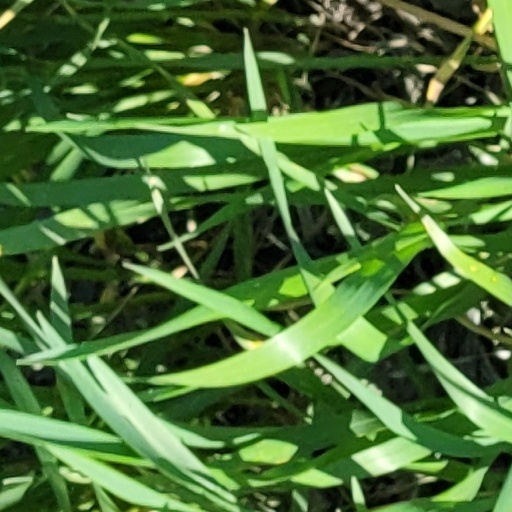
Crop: wheat